Question: Where are beige bricks?
Tambaya: Ina jan bulo mai launin beige?
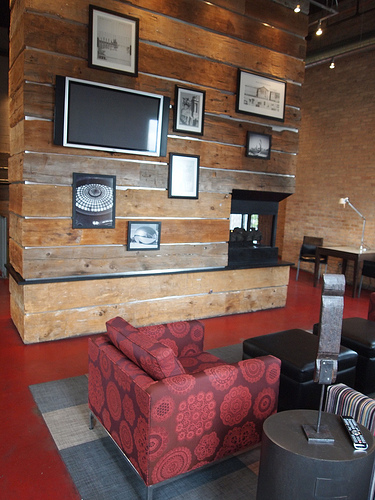
Answer: On the wall.
Amsa: A jikin bango.